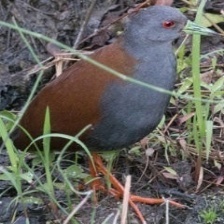
Species: BLACK TAIL CRAKE
Scientific name: AMAURORNIS BICOLOR